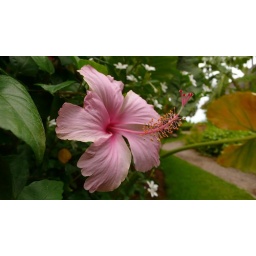
A flower on Poonsuwat resort on Pranburi beach is easily the best value resort in Prachuap Khiri Khan province